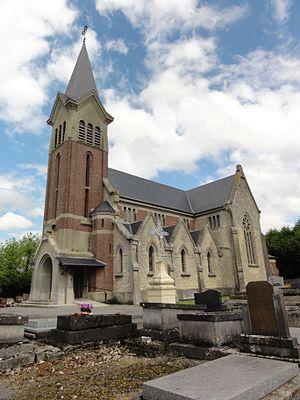
Servais est une commune française située dans le département de l'Aisne, en région Hauts-de-France.